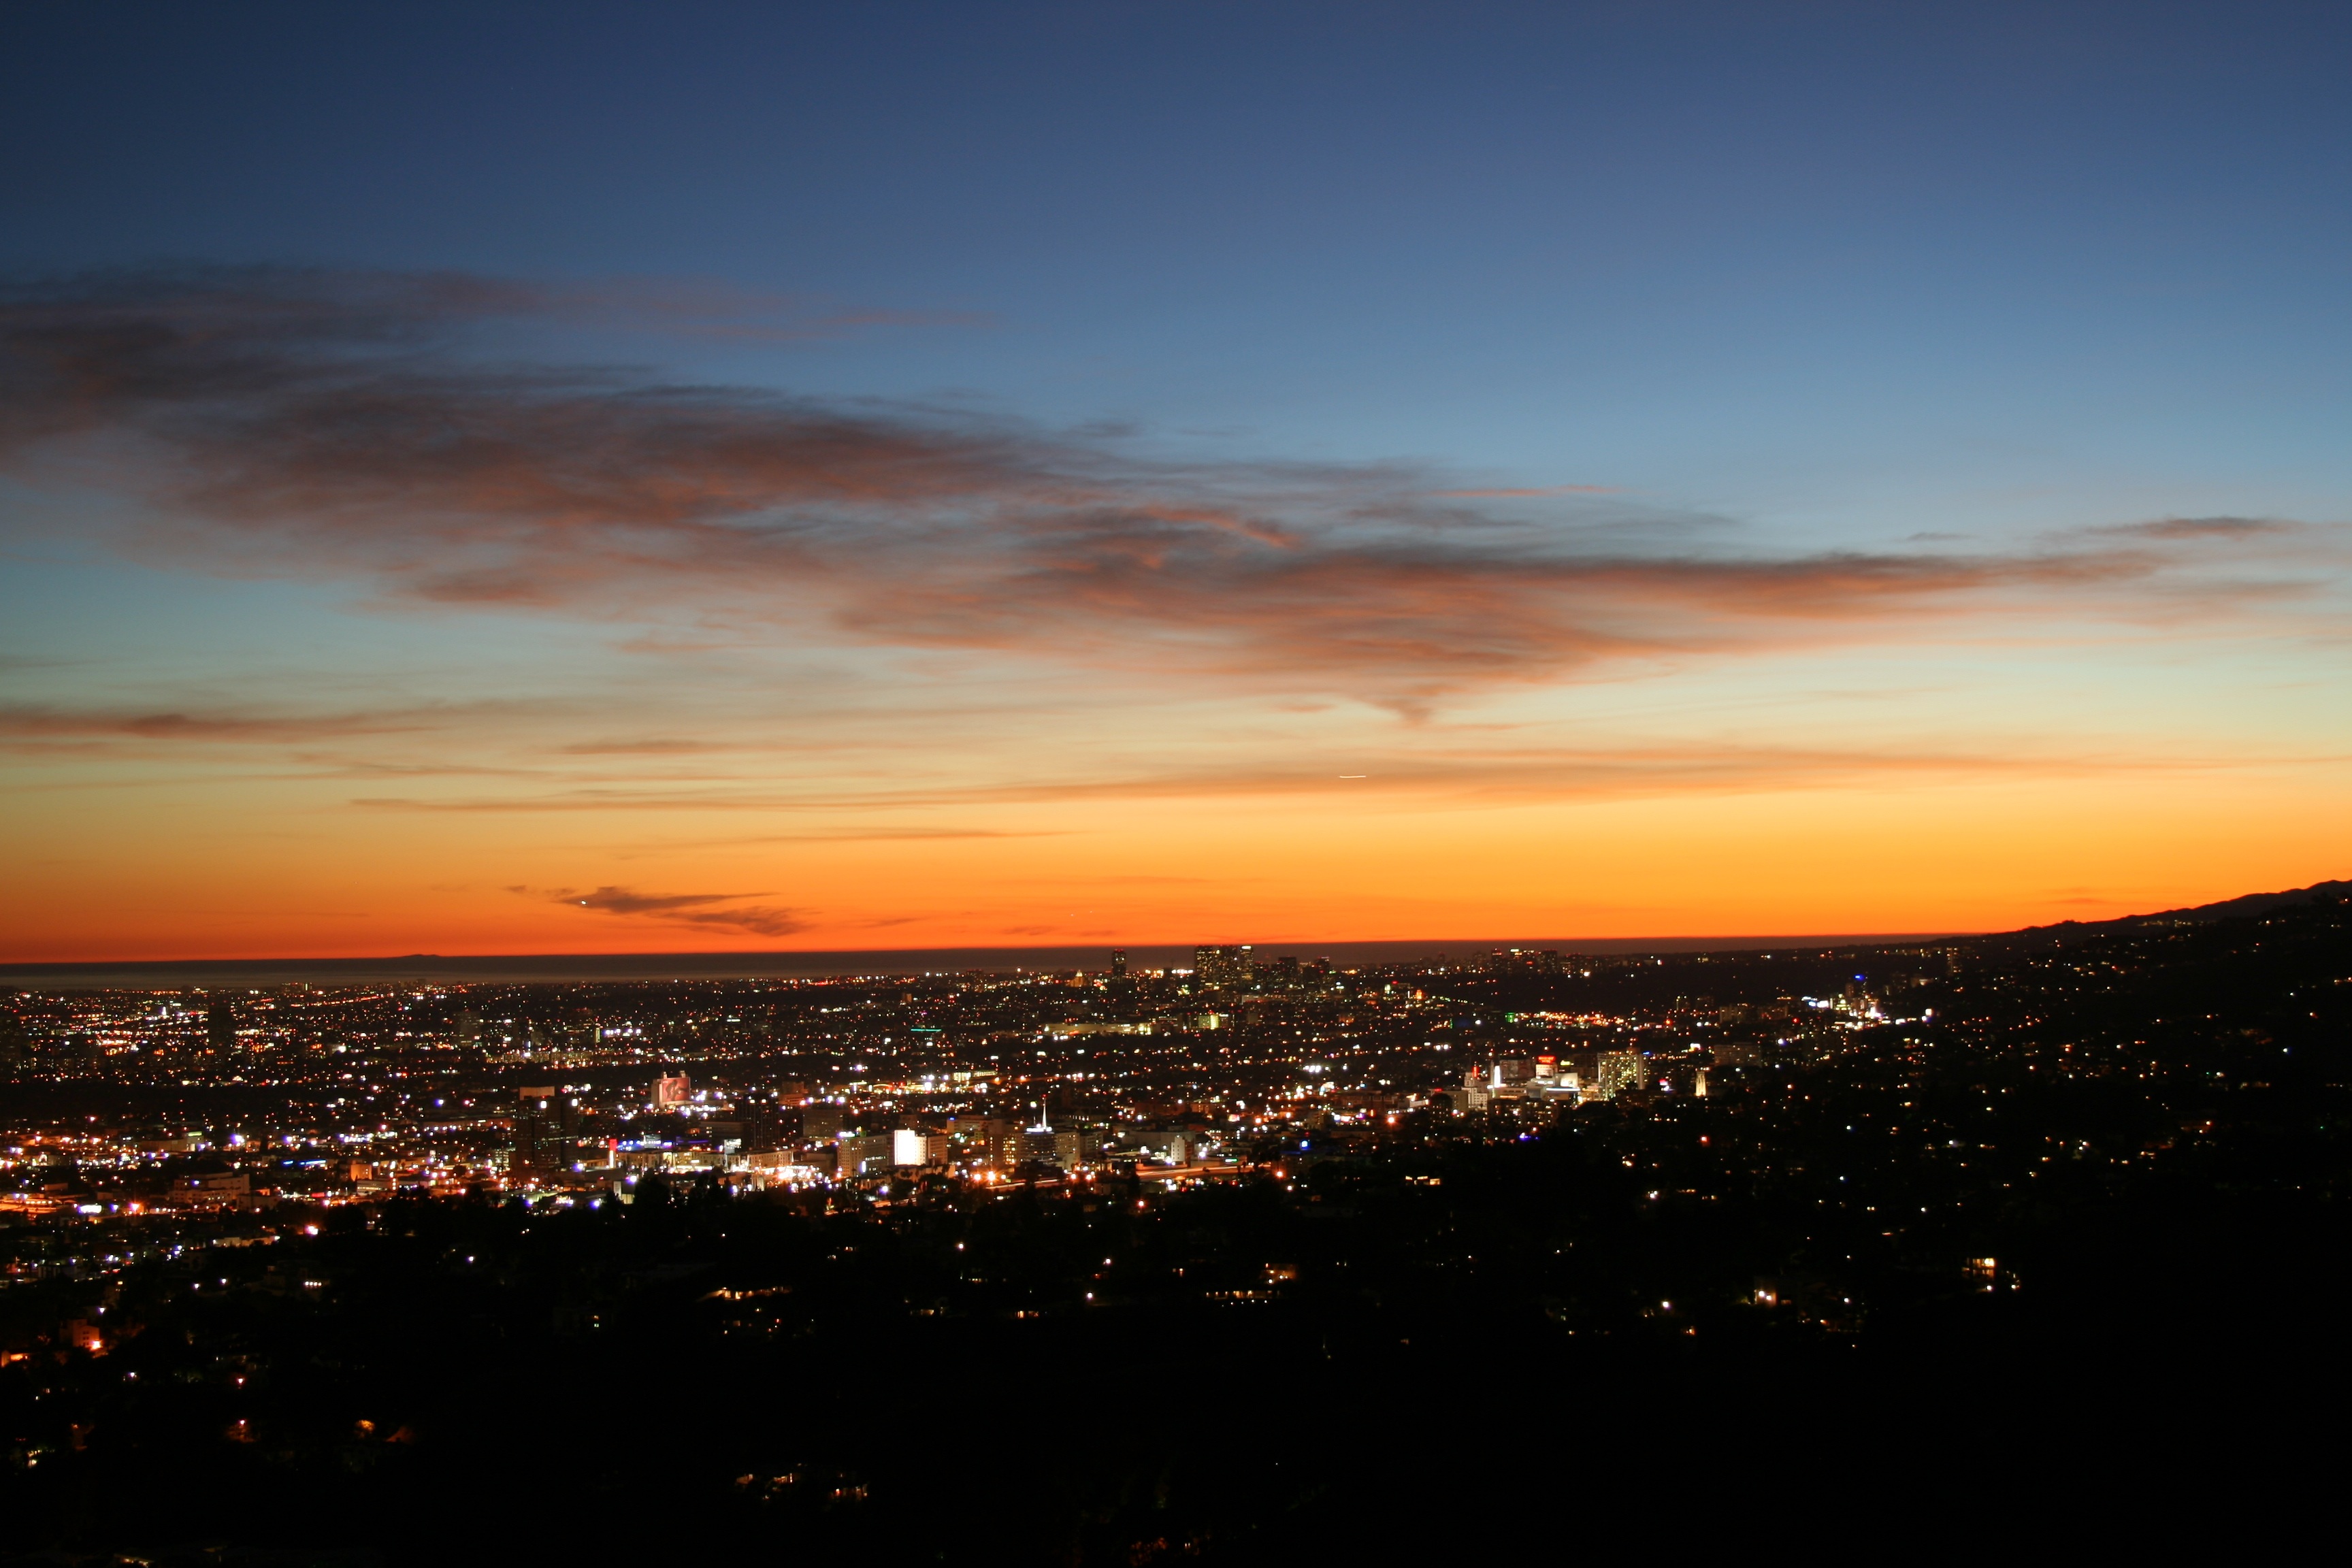
sea, horizon, light, cloud, sky, sunrise, sunset, skyline, sunlight, morning, dawn, city, atmosphere, urban, cityscape, dusk, evening, afterglow, atmosphere of earth, red sky at morning